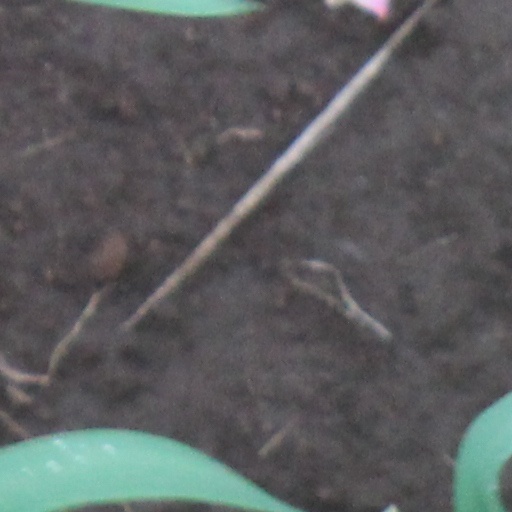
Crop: wheat